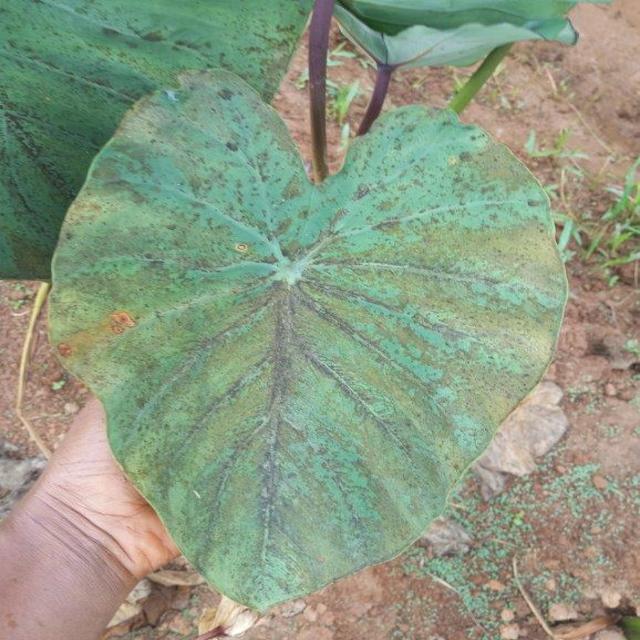
Label: Mid_Blight